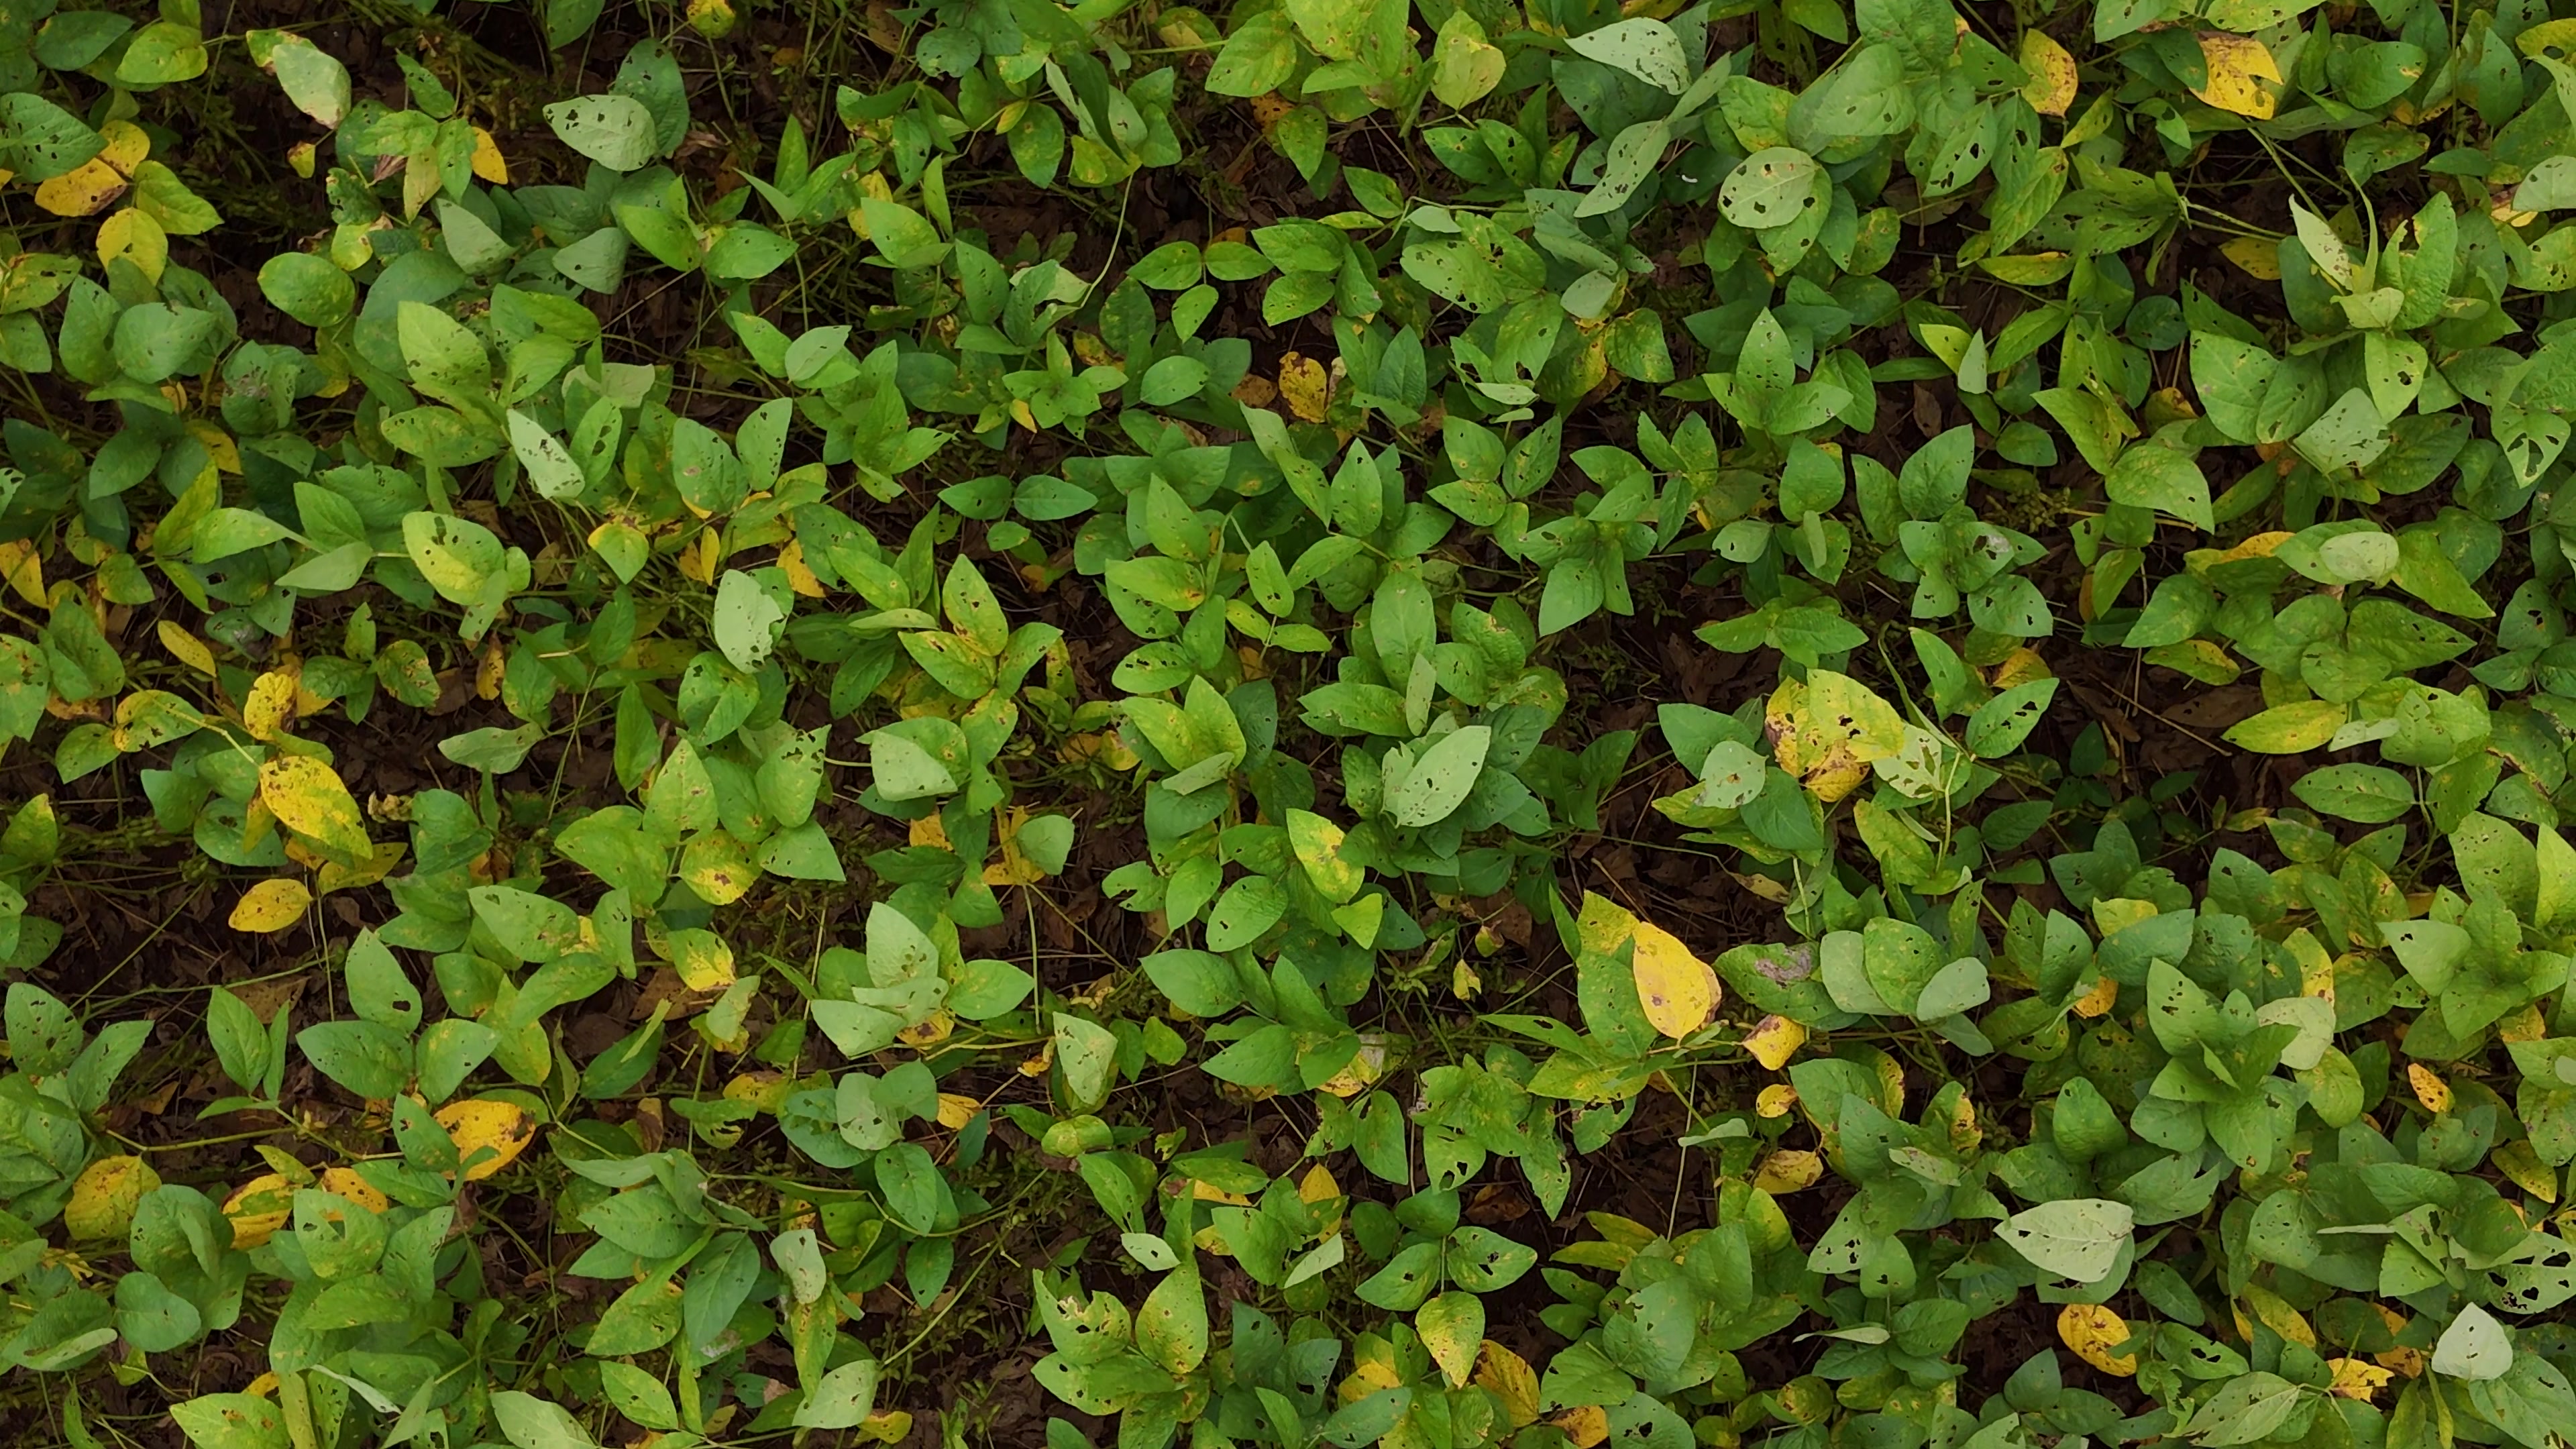
Label: Rust